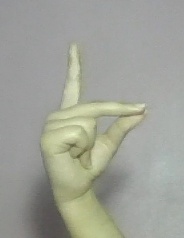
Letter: ta